Ladinia

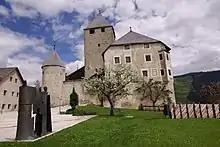
Tor Castle

Ceded to Italy after World War I, the Ladin community, in spite of its high level of identification with the land, did not enjoy any official recognition. On 5 May 1920, representatives from the Ladin valleys met at Gardena Pass to protest against the resolutions of the Treaty of Saint-Germain-en-Laye and to demand their rights of self-determination according to the Fourteen Points outlined by US President Woodrow Wilson. A blue-white-green flag was adopted, symbolising Ladinia's forests, the snow-covered peaks, and the blue sky above. The Ladin movement was suppressed under the Italian Fascist regime, when many Ladin citizens joined the German emigrants under the terms of the 1939 South Tyrol Option Agreement.